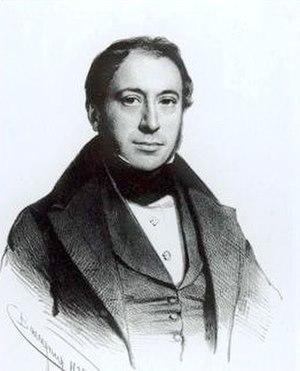
L'histoire de l'université libre de Bruxelles trouve ses origines dans la naissance de la Belgique moderne, depuis sa création en 1834. L'ULB a ainsi participé à la formation de générations de scientifiques, d'hommes d'affaires, d'universitaires et de politiciens, notamment de plusieurs lauréats du prix Nobel, le plus récent étant le physicien François Englert en 2013.
L'université libre de Bruxelles est une université belge francophone implantée sur trois campus principaux dans la région de Bruxelles-Capitale, ainsi qu'à Charleroi. Fondée en 1834, elle est l'une des plus importantes universités belges et est régulièrement citée comme faisant partie des 250 meilleures universités mondiales.